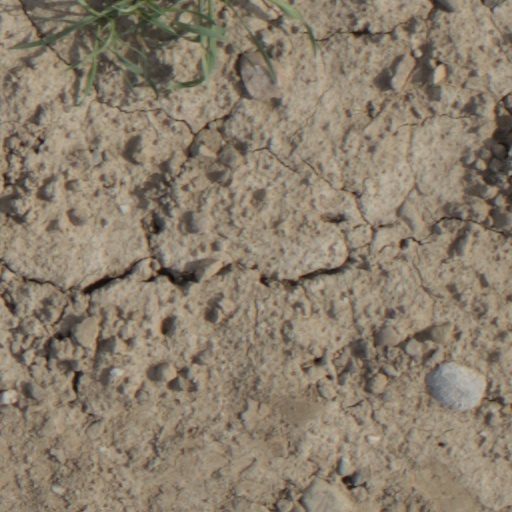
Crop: wheat